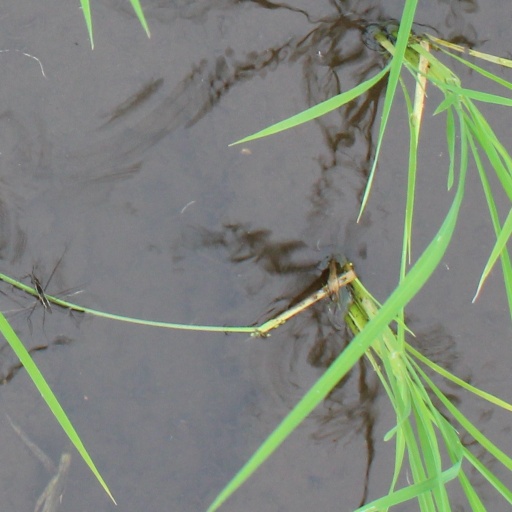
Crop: rice